List of BYU Cougars head football coaches

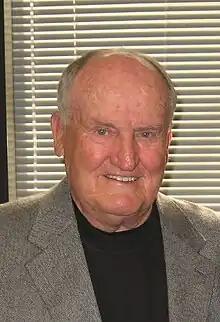
LaVell Edwards served as head coach of the BYU Cougars from 1972 to 2000 and is the winningest coach in program history.

The BYU Cougars college football team represents Brigham Young University (BYU) in the Big 12 Conference (Big 12). The Cougars competes as part of the NCAA Division I Football Bowl Subdivision. The program has had 14 head coaches since it began play during the 1922 season. Since December 2015, Kalani Sitake has served as head coach at BYU.